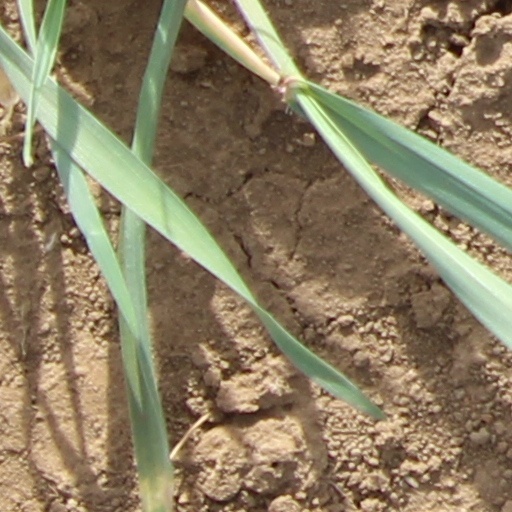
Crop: wheat